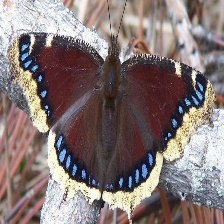
Species: MOURNING CLOAK
Butterfly family (ImageNet category): admiral